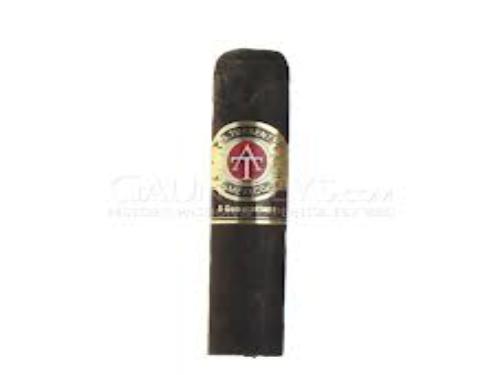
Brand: A. Turrent
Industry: Necessities